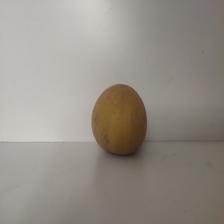
Size: Large